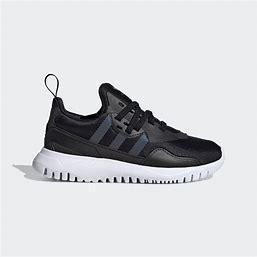
Brand: Adidas
Model: Originals Flex